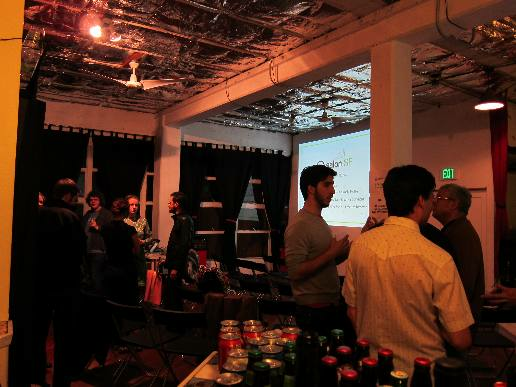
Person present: Yes